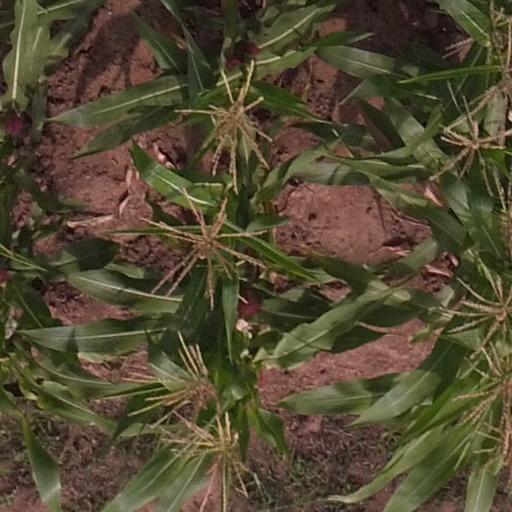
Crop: maize; corn